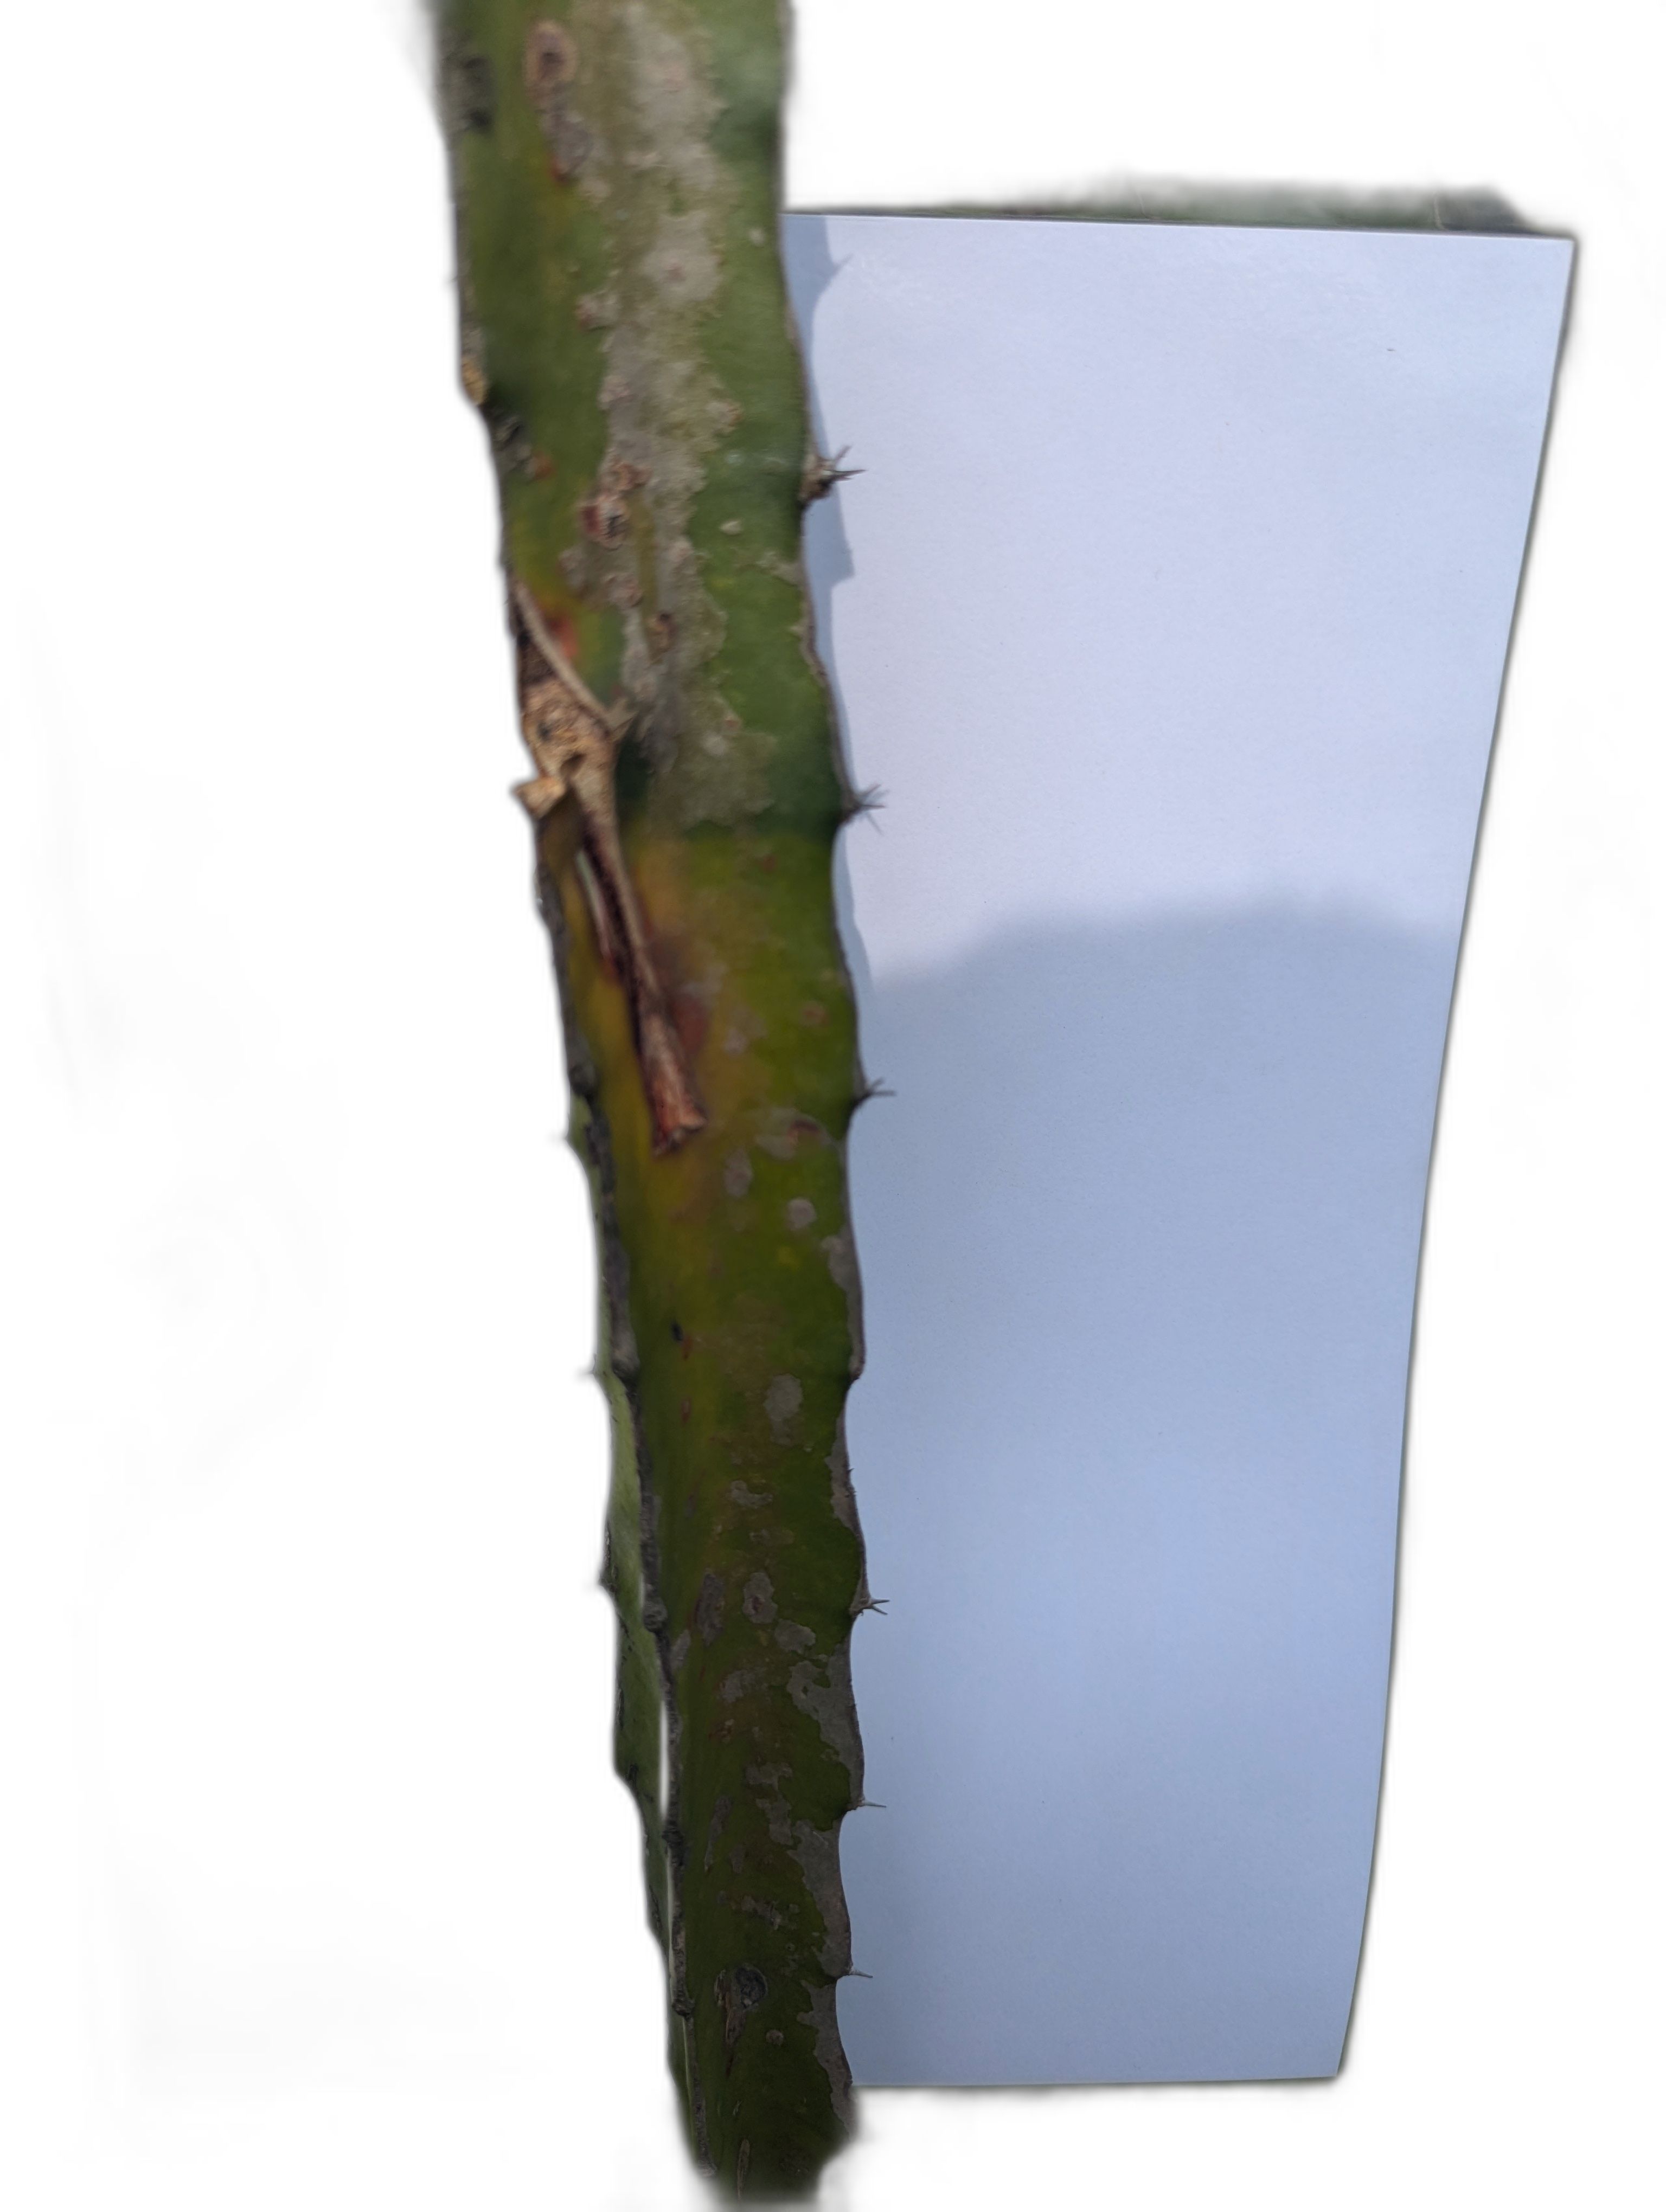
Label: Bad leaf